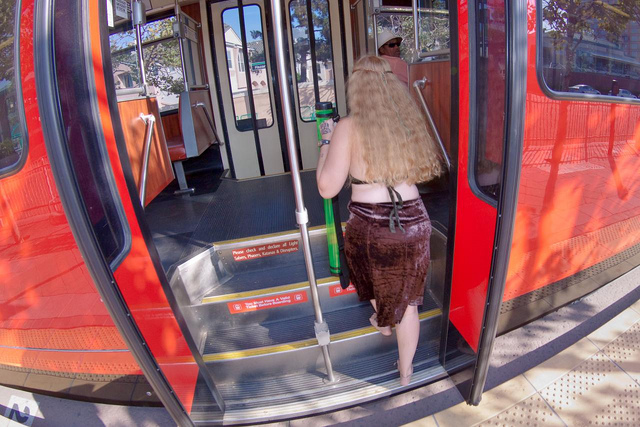
Blonde heavyset woman with revealing clothing enters train

The woman is boarding the open door bus.

a barefoot woman stepping onto a red bus